St Thomas' Church, Prague

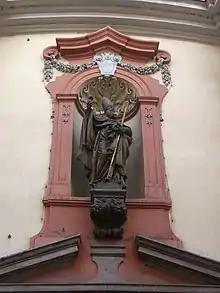
St. Augustin, front facade

After a fire caused by a lightning strike, the church was rebuilt in 1725 in baroque style, according to a design by Kilian Ignaz Dientzenhofer. It features a dome on top of the nave and a bell tower topped with slender spire on the front facade of the structure. To save expense, Dientzenhofer retained the Renaissance portals. Kohl carved a statue of St. Augustine for the niche above the main portal.